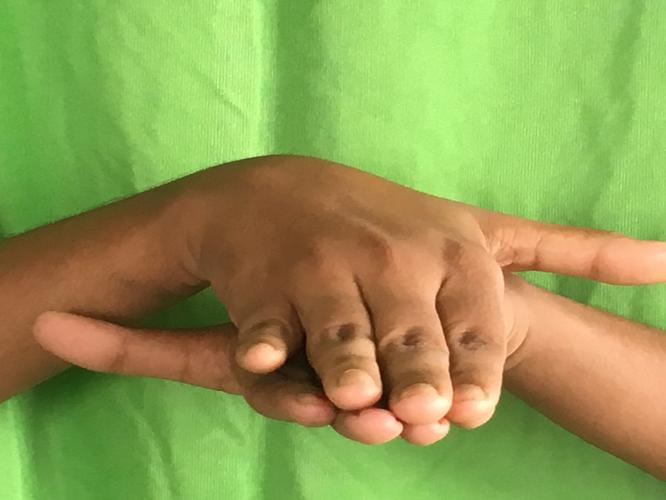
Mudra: Matsya
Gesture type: double_hand